WQTC-FM

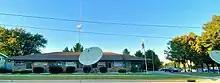
WQTC's studios in Manitowoc, shared with its four sister stations.

In 2009, WOMT and WQTC-FM gained another sister station in Cleveland's WLKN-FM (98.1), whose operations moved to Manitowoc on August 31, 2016. In November 2015, Seehafer Broadcasting purchased longtime local competitors WLTU and WCUB.